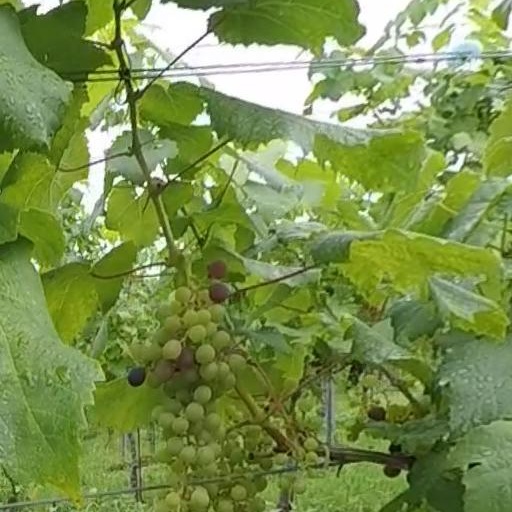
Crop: grape